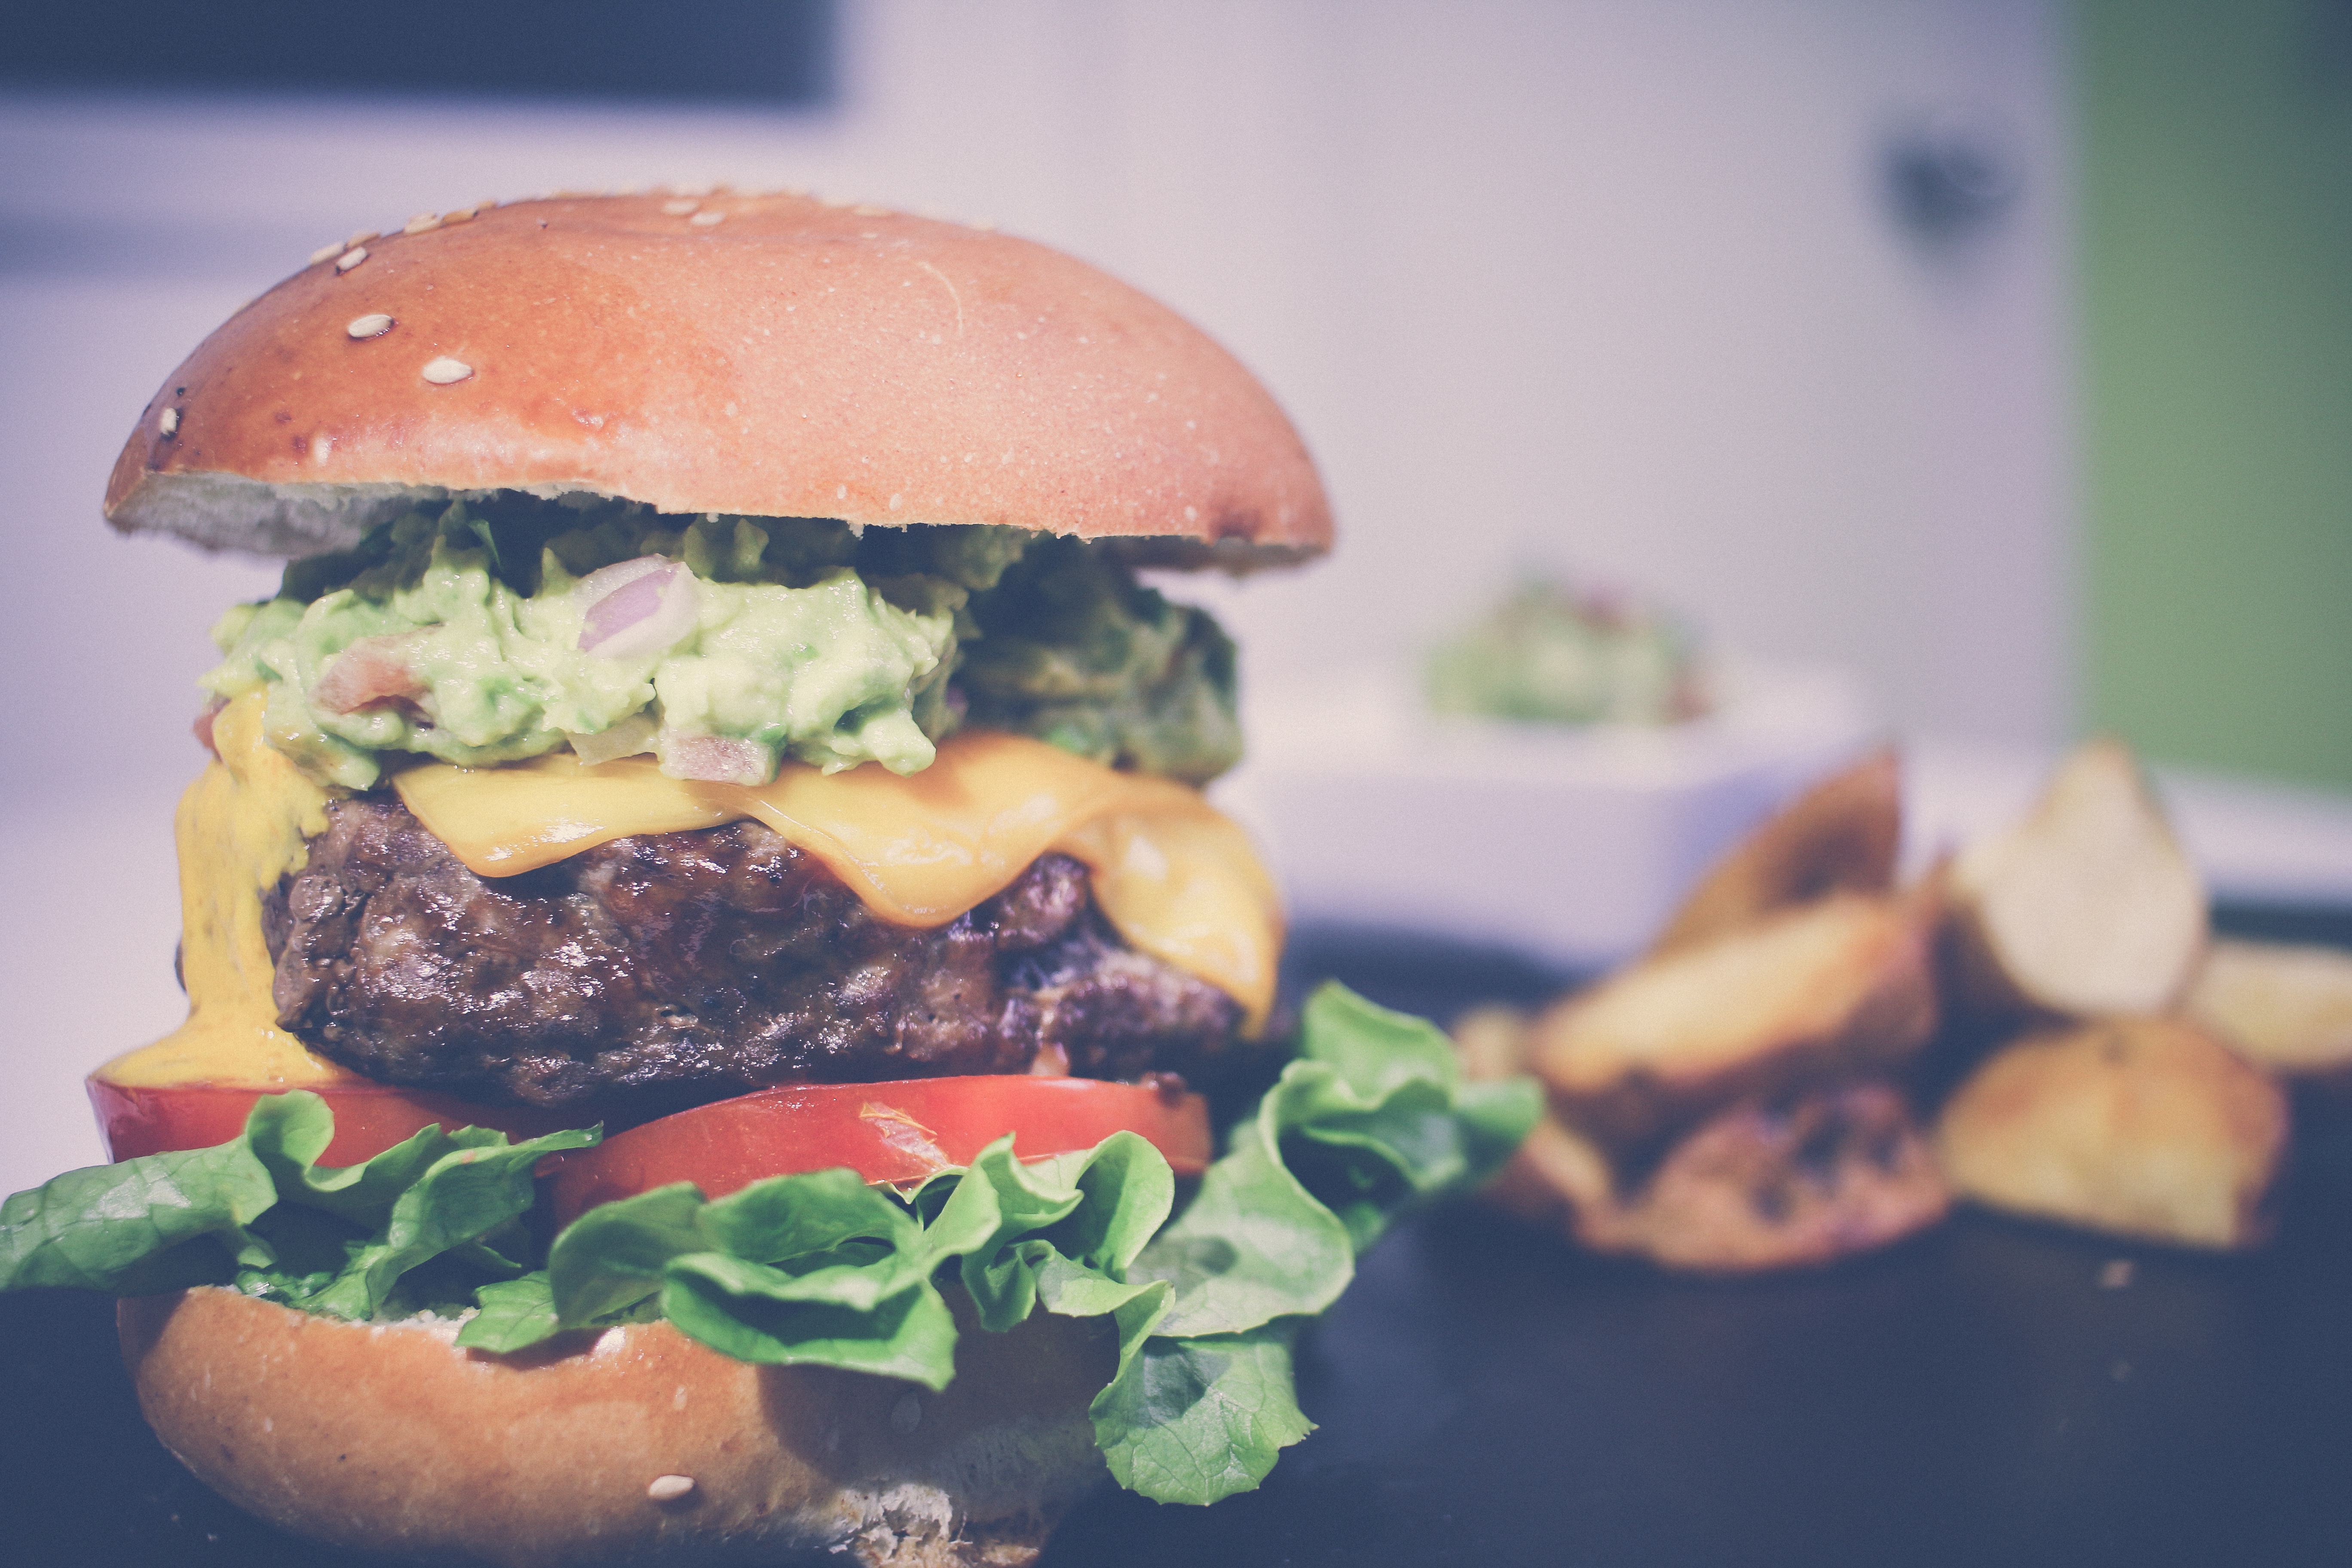
restaurant, dish, meal, food, produce, diner, meat, lunch, hamburger, burger, sandwich, cheeseburger, slider, veggie burger